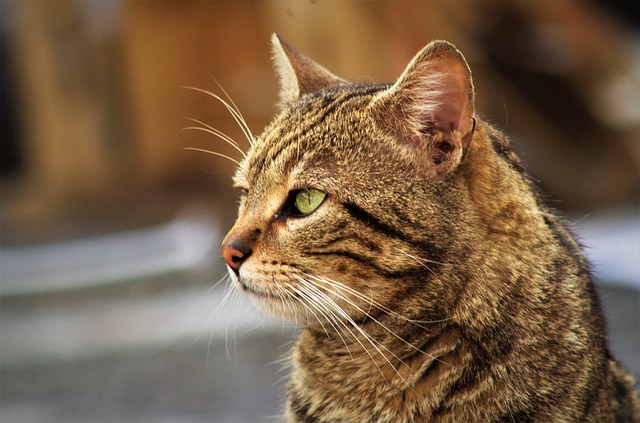
Label: gatto